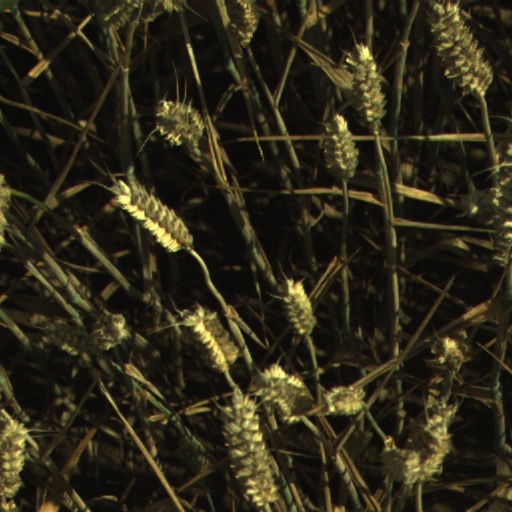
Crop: wheat